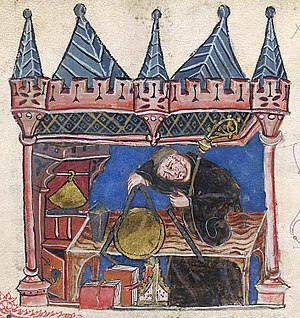
Middelalderen / Højmiddelalderen / Intellektuelt liv
En lærd fra middelalderen, der laver præcise opmålinger i et manuskript fra 1300-tallet.
Middelalderen er en periode i Europas historie der går fra 400-tallet frem til og med 1400-tallet. Den begyndte med det Vestromerske Riges fald og overgik til renæssancen og opdagelsestiden. Middelalderen er mellemperioden mellem de tre traditionelle dele i den vestlige historie: antikken, middelalderen og moderne tid. Middelalderen bliver underinddelt i tidlig middelalder, højmiddelalder og senmiddelalder.